Merseytravel

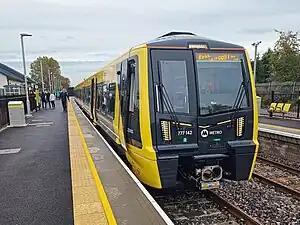
New Merseyrail 777142 trains introduced on the network from 2023

As a result of the privatisation of British Rail, the Northern and Wirral lines of the local Merseyrail rail network were brought together as the Merseyrail Electrics passenger franchise, that was privatised on 19 January 1997. Under the original privatisation legislation of 1993, PTEs were co-signatories of franchise agreements covering their areas. The first train operating company (TOC) awarded the franchise contract was MTL, originally the operating arm of the PTE, but privatised itself in 1985. It traded under the Merseyrail Electrics brand, but after MTL was sold to Arriva, the company was rebranded Arriva Trains Merseyside from 27 April 2001.